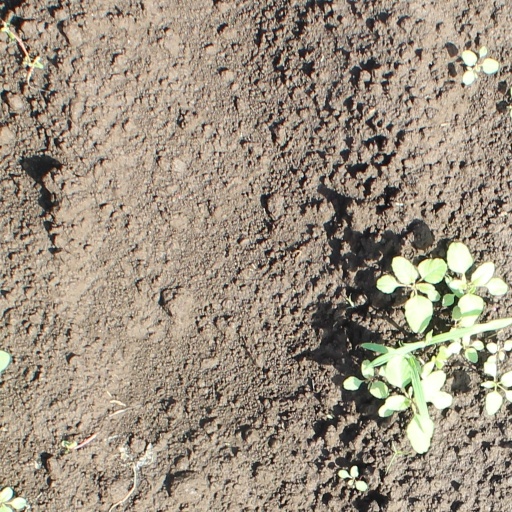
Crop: soybean